Khoj (1989 film)

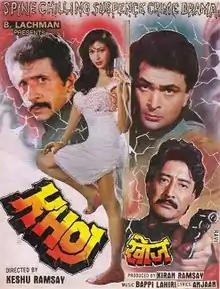
Promotional Poster

Khoj is a 1989 Bollywood mystery thriller directed by Keshu Ramsay, starring Rishi Kapoor, Naseeruddin Shah, Kimi Katkar in lead roles. This movie was released on 21 July 1989 and is based on the British movie "Chase a Crooked Shadow" (1957), which was an inspiration for the Bengali thriller "Sesh Anka" and "One of My Wives Is Missing" (1976 TV film). The film was remade in Telugu as "Police Report" and in Kannada as "Agni Sakshi".